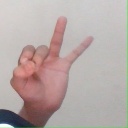
अक्षर: ण